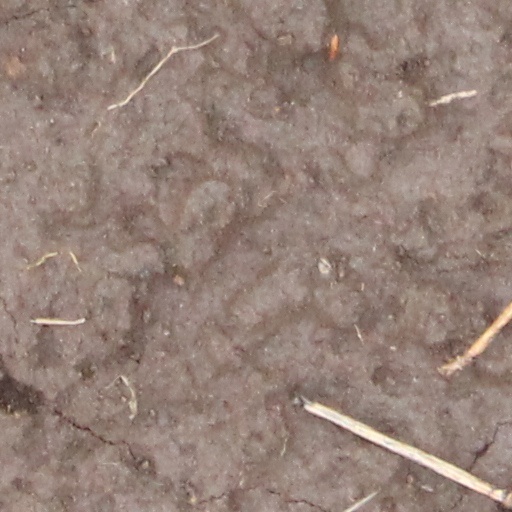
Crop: wheat